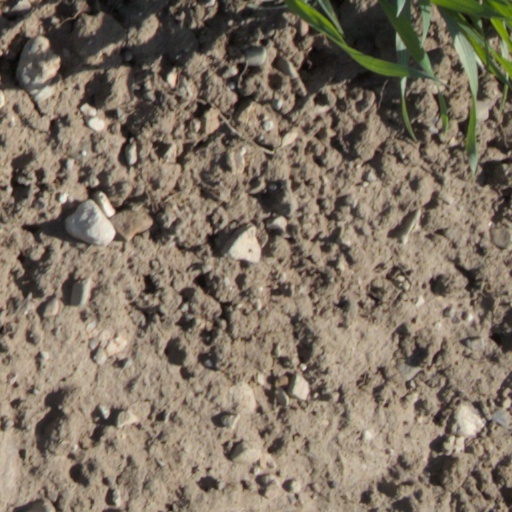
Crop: wheat